Bicycle-sharing system

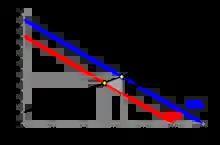

Most bike-sharing systems allow the bicycles to be returned to any station in the system, which facilitates one-way trips because the users do not need to return the bicycles to the origin. Thus, one bike may take 10–15 rides a day with different users and can be ridden up to a year (as in Vélo'v in Lyon, France). Each bike has at least one rides with one unique user per day which indicates that in 2014 there were a minimum of at least 294 million unique bike share cyclists worldwide (806,200 bicycles × 365) although some estimates are much.